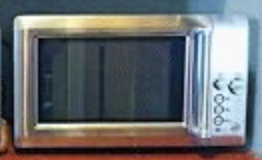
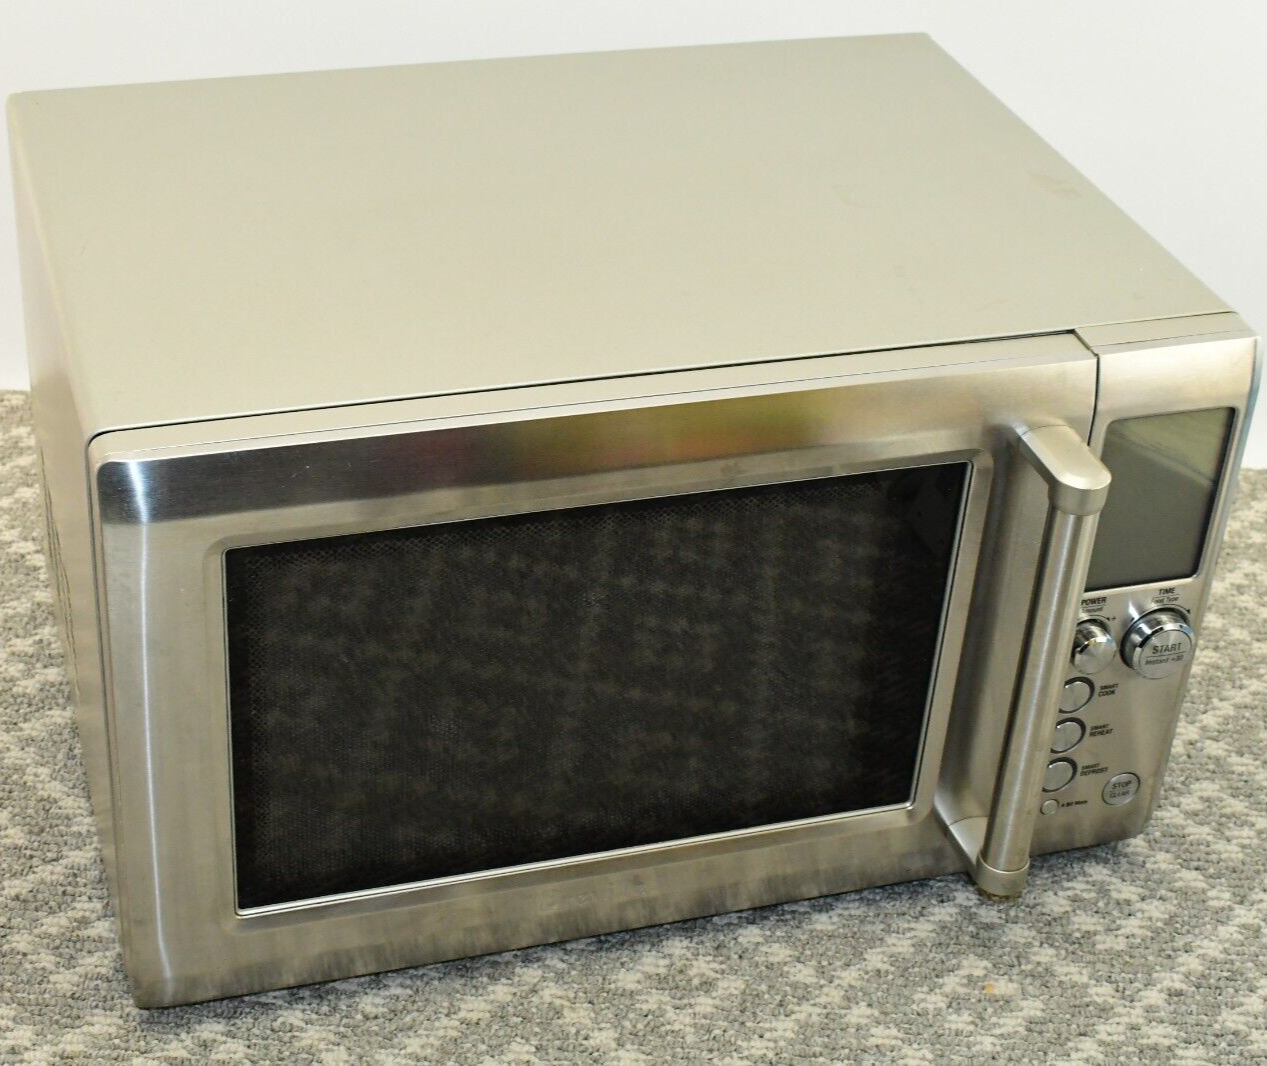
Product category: misc
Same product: yes